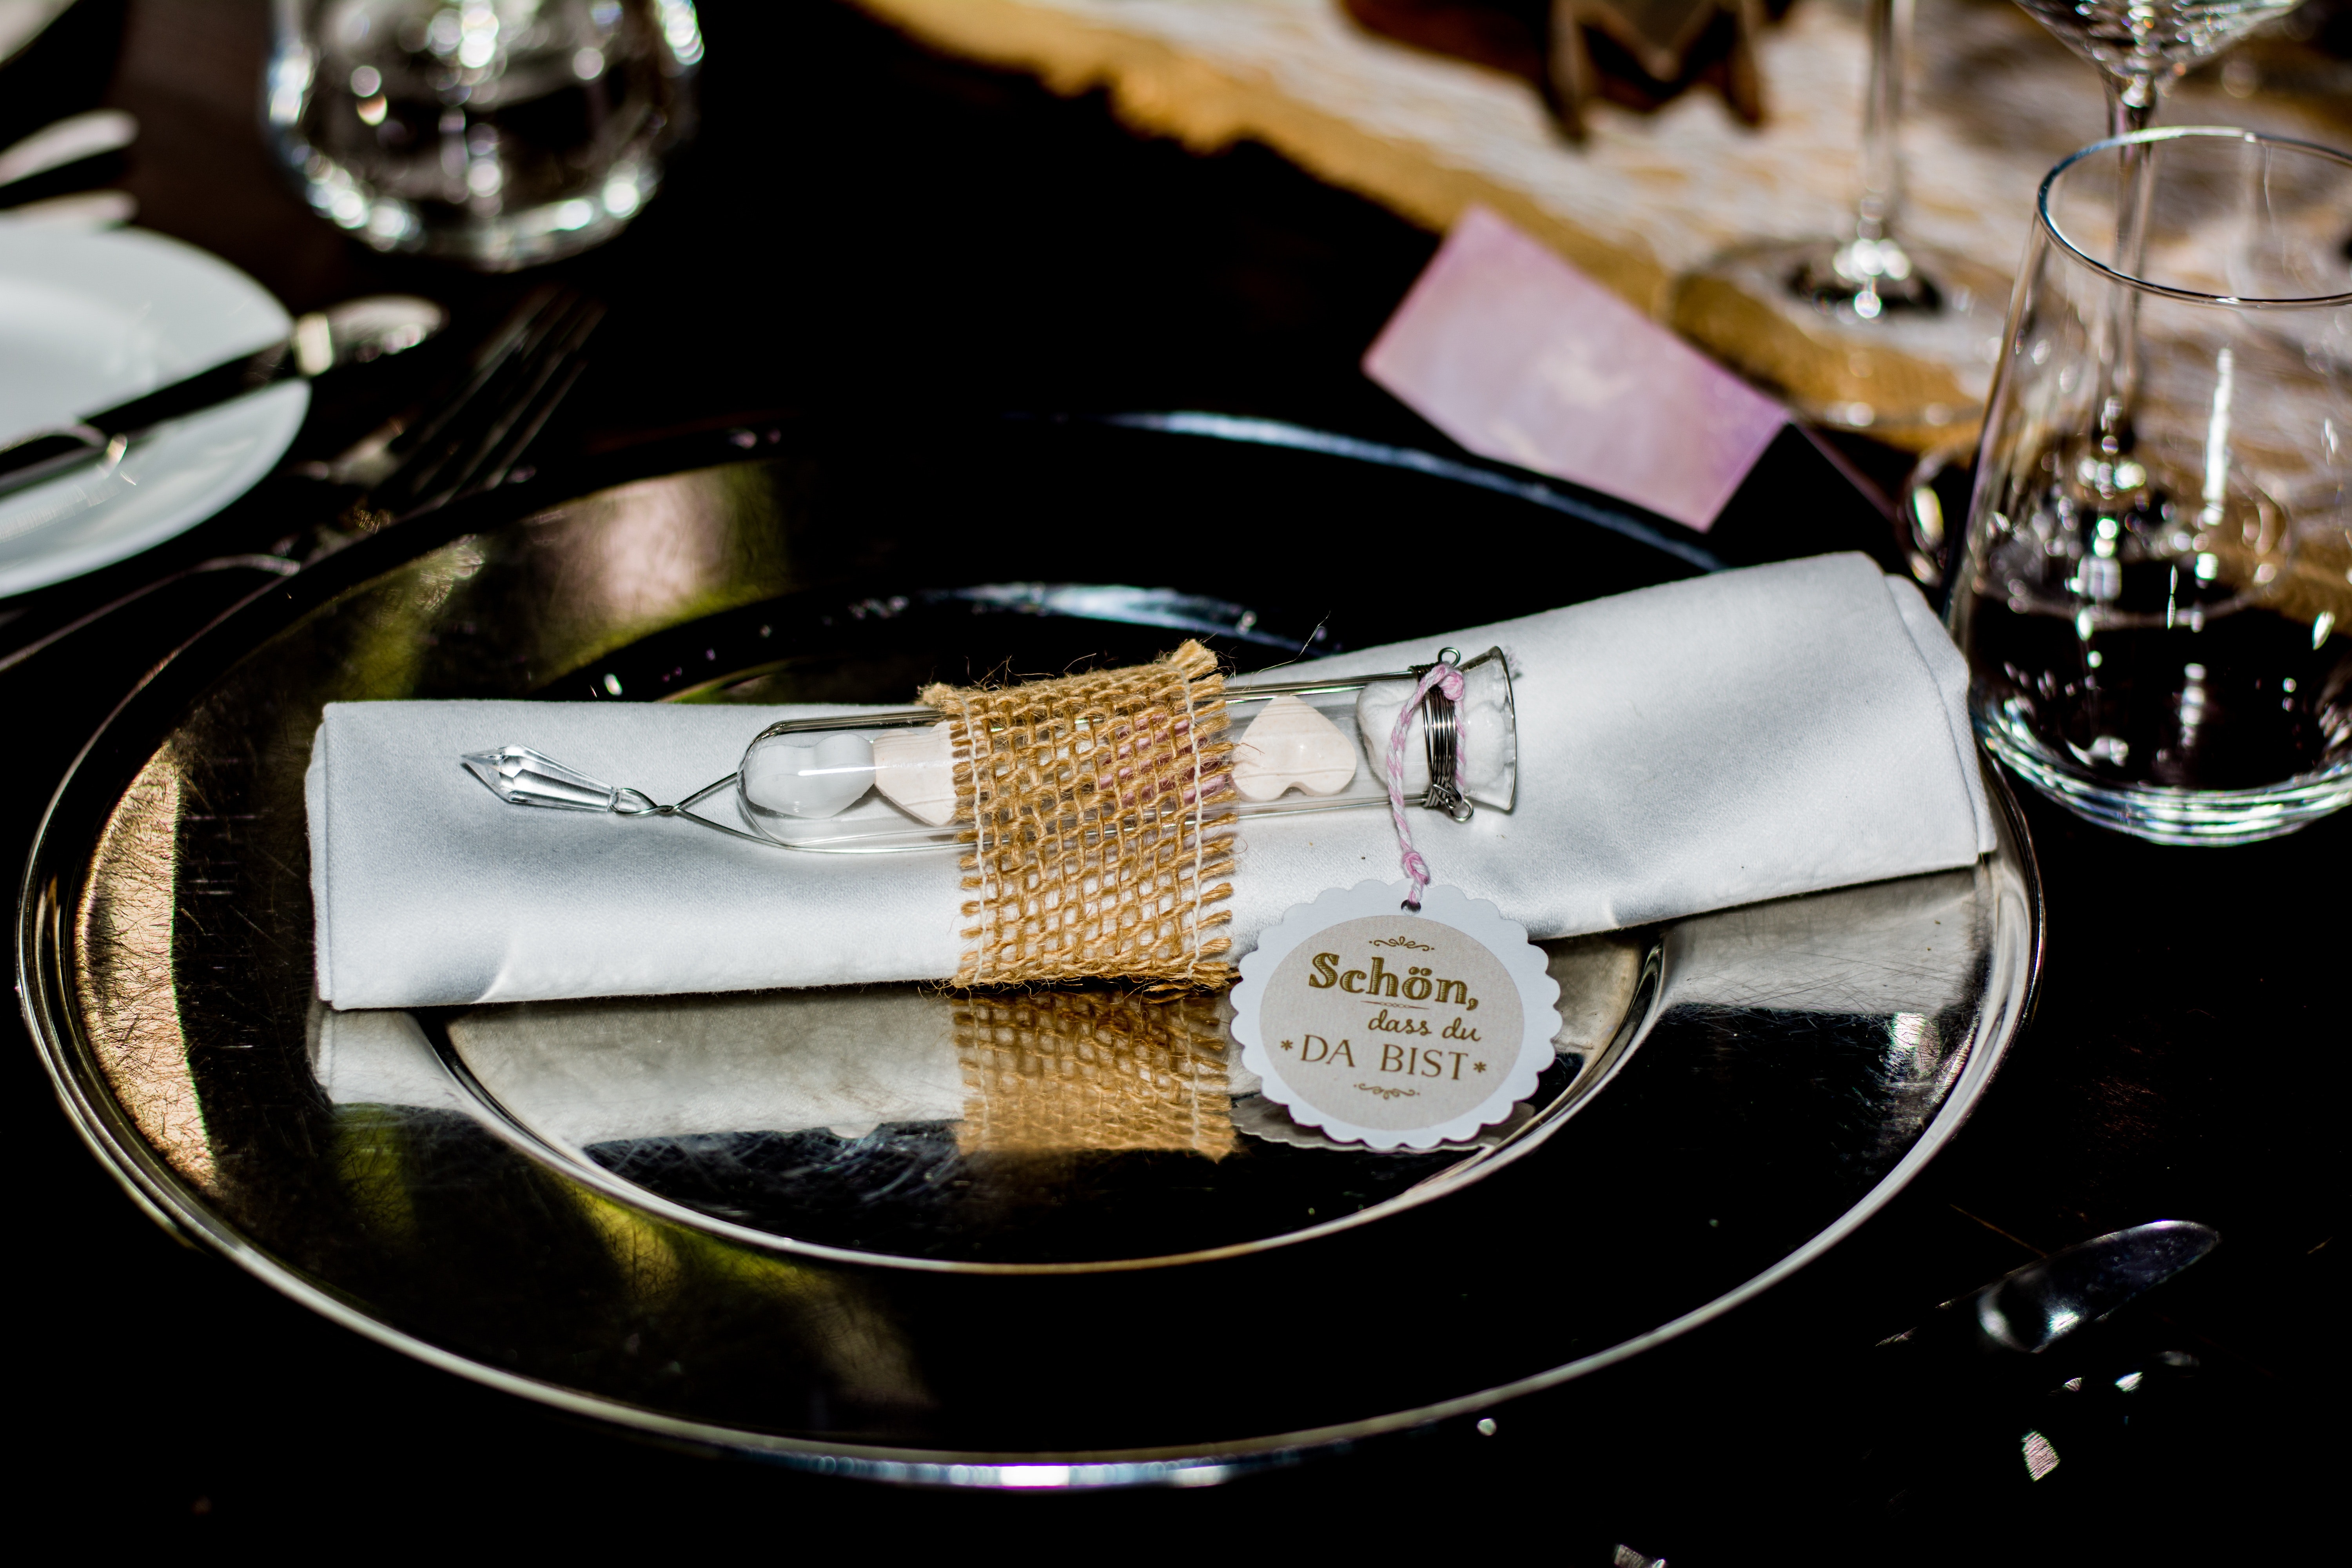
restaurant, fork, tableware, table, rehearsal dinner, stemware, champagne stemware, glass, dinner, la carte food, cutlery, plate, photography, napkin, Household silver, linens, meal, wine glass, drinkware, dishware, still life photography, brunch